Sabri Lamouchi

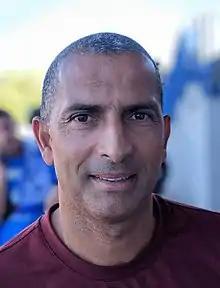
Lamouchi in 2022

Sabri Lamouchi (born 9 November 1971) is a French professional football manager and former player who played as a midfielder.